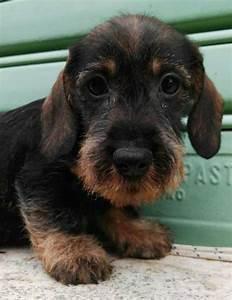
dog